Largest prehistoric animals

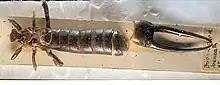
"Labidura herculeana" (St. Helena earwig) specimen

The largest chasmataspidids were the Ordovician "Hoplitaspis" at in length and similar in size range "Chasmataspis".